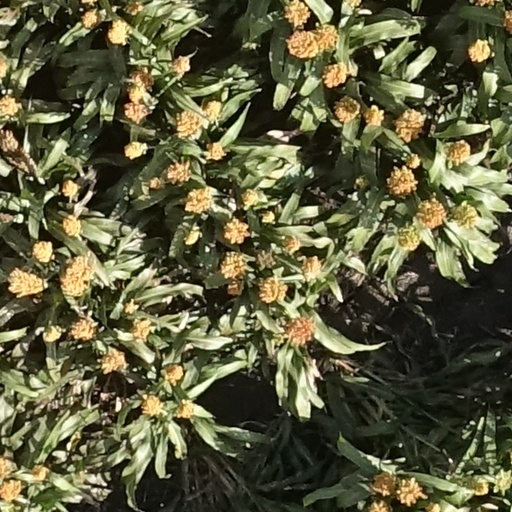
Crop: sorghum